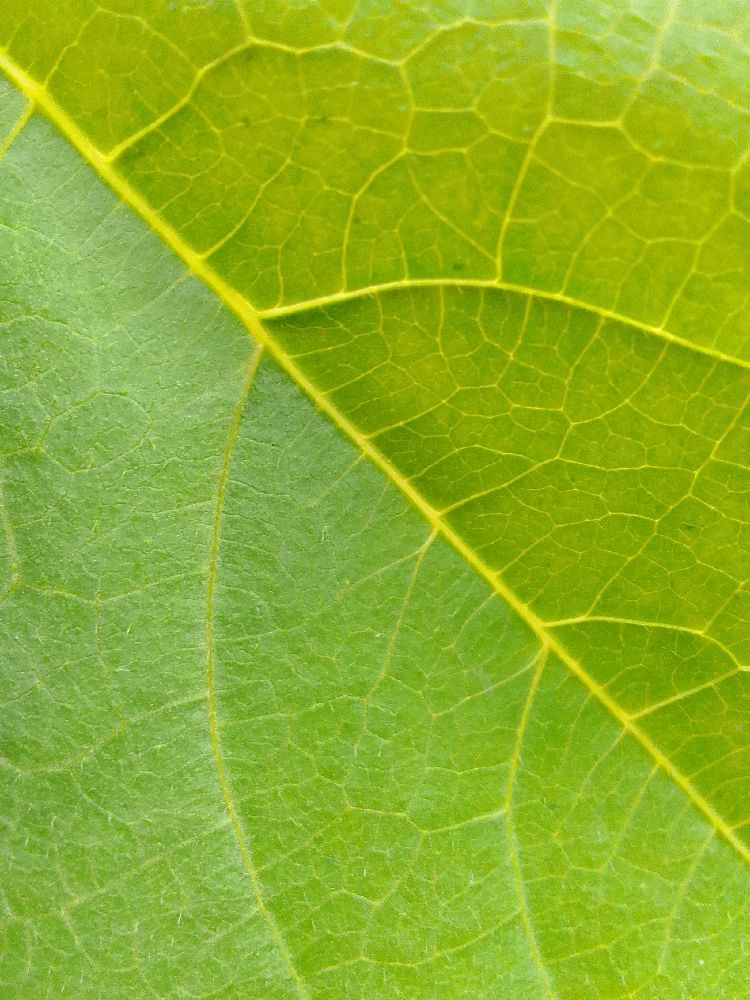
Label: healthy